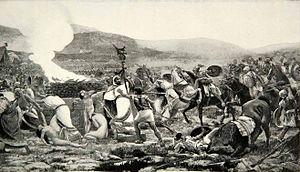
La bataille d'Himère se déroule en 480 av. J.-C.. Elle oppose Hamilcar de Giscon qui dirige les troupes carthaginoises tandis que Gélon tyran de Syracuse dirige des troupes grecques.